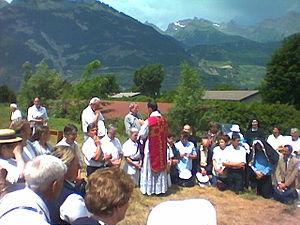
La Fraternité sacerdotale Saint-Pie-X, de tradition catholique nommée à l'origine Fraternité des apôtres de Jésus et Marie, est une société de prêtres traditionalistes, sans statut canonique au sein de l'Église catholique avec laquelle elle maintient des relations complexes. Son but est « le sacerdoce et tout ce qui s'y rapporte ». Elle a son siège à Menzingen, dans le canton de Zoug.
Le rite tridentin désigne, dans la liturgie catholique, la liturgie telle que codifiée à la suite du concile de Trente et employée de manière canonique par la plus grande partie de l'Église latine jusqu'à la réforme liturgique opérée par Paul VI à la fin des années 1960 dans le contexte du concile Vatican II.